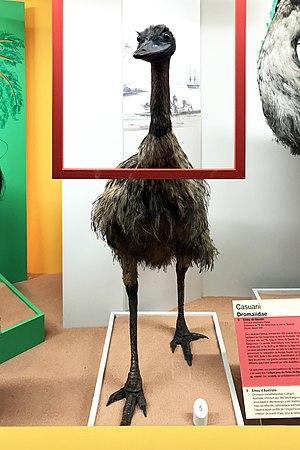
Unique exemplaire connu de peau d'Émeu de Baudin (Dromaius novaehollandiae baudinianus), montée, au muséum d'histoire naturelle de Genève (Suisse). Son squelette se trouve probablement au muséum national d'histoire naturelle de Paris (France). L'Émeu de Baudin était endémique de l'île Kangourou, au sud de l'Australie. L'espèce s'est éteinte vers 1827.
L'Émeu de Baudin est une sous-espèce éteinte d'émeus qui était endémique de l'île Kangourou au sud de l'Australie.